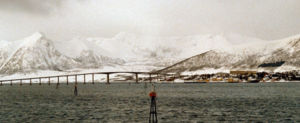
Risøysundet
Risøysundet med Andøybroen. Risøyhamn til højre.
Risøysundet er en del af det sund som adskiller Andøy og Hinnøya i Nordland fylke i Norge. Risøysundet forbinder Andfjorden og Sortlandsundet. Sundet er lavvandet, og for at større både skulle kunne passere gennem det, er der gravet en sejlrende gennem det mest lavvandede område; Risøyrenden blev åbnet i 1922, og udvidet og nyåbnet i 2001.